Tertiary education in New Zealand

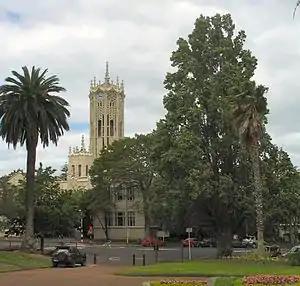
University of Auckland clock tower

Tertiary education in New Zealand is provided by universities, institutes of technology and polytechnics, private training establishments, industry training organisations, and wānanga (Māori education).